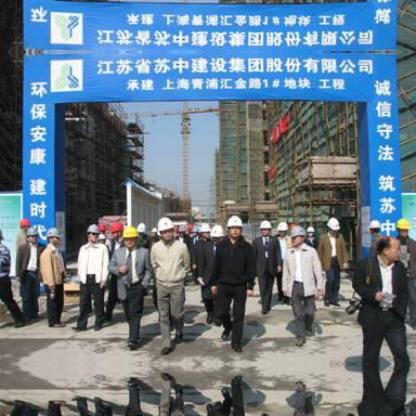
Objects in the image:
label: helmet
label: helmet
label: helmet
label: helmet
label: helmet
label: helmet
label: helmet
label: helmet
label: helmet
label: helmet
label: helmet
label: helmet
label: helmet
label: head
label: helmet
label: helmet
label: helmet